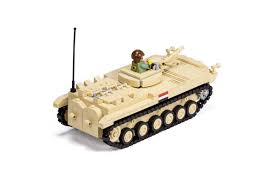
Label: BMP